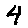
Label: 4